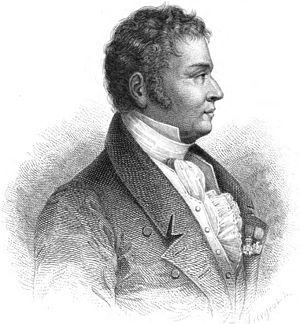
Vincenzo, comte Dandolo est un médecin, chimiste, agronome et homme politique italien des XVIIIᵉ et XIXᵉ siècles.